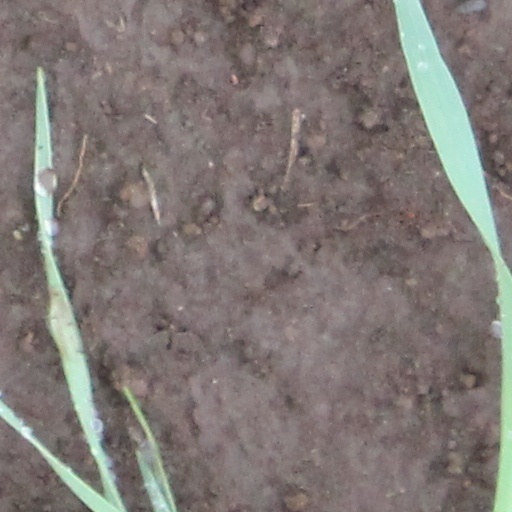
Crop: wheat